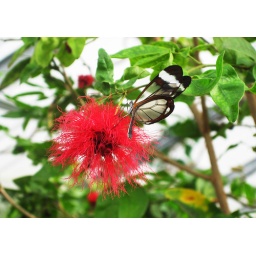
Butterfly resting on a flower in the butterfly house, Chester Zoo. Taken on 19/7/09